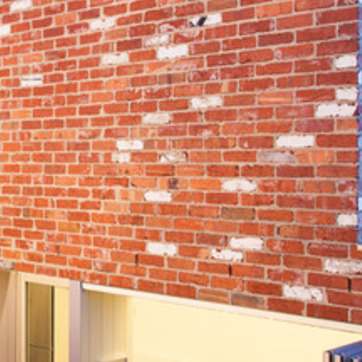
Material: brick